Lebak, Sultan Kudarat

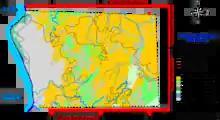
Vegetative map for Lebak

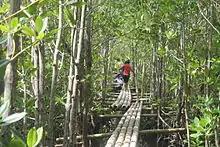
The Mangrove forest in wetlands of Lebak, Sultan Kudarat

Lebak is marked with hilly, mountainous ranges. The plains range from level to nearly level while uplands range from nearly level to hilly mountainous and gently rolling slopes which are suitable for intensive rice and corn farming. Silty Loam which is best suited for agricultural crops such as rice, corn and vegetables. This covers 37.36% or 17,500 has of the total land area.